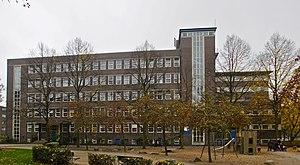
Hambourg (Veddel), Allemagne: L'école publique (1929-31), d'après les plans de Fritz Schumacher